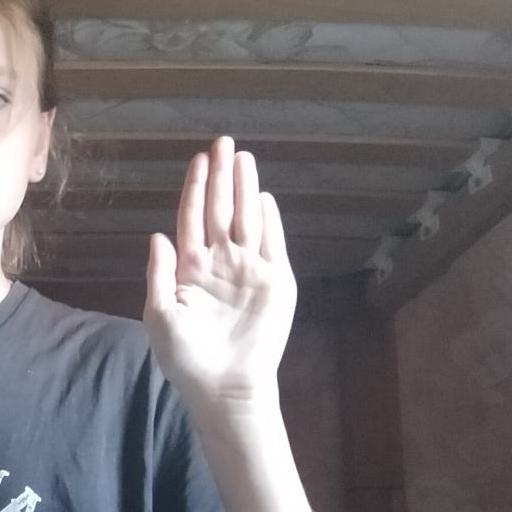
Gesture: stop